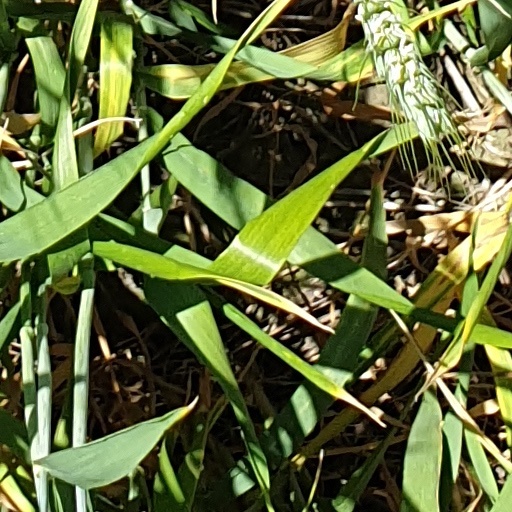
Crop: wheat